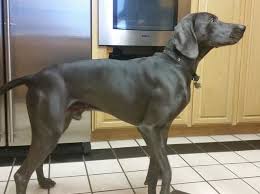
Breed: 235-n000096-Weimaraner